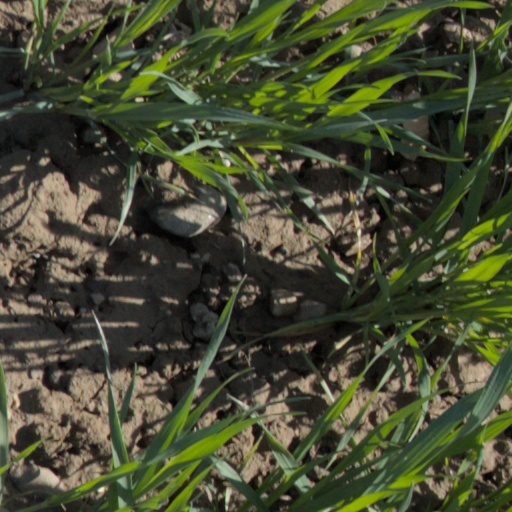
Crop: wheat